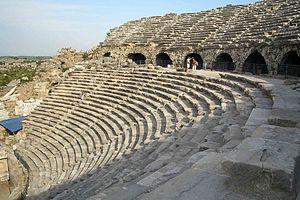
Sidé est un port de la côte de Pamphylie sur le golfe d'Antalya fondé aux environs du VIIᵉ siècle av. J.-C. par des Grecs originaires d'Éolie, de la cité de Kymé.